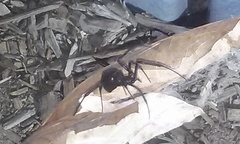
Species: Lactrodectus_hesperus